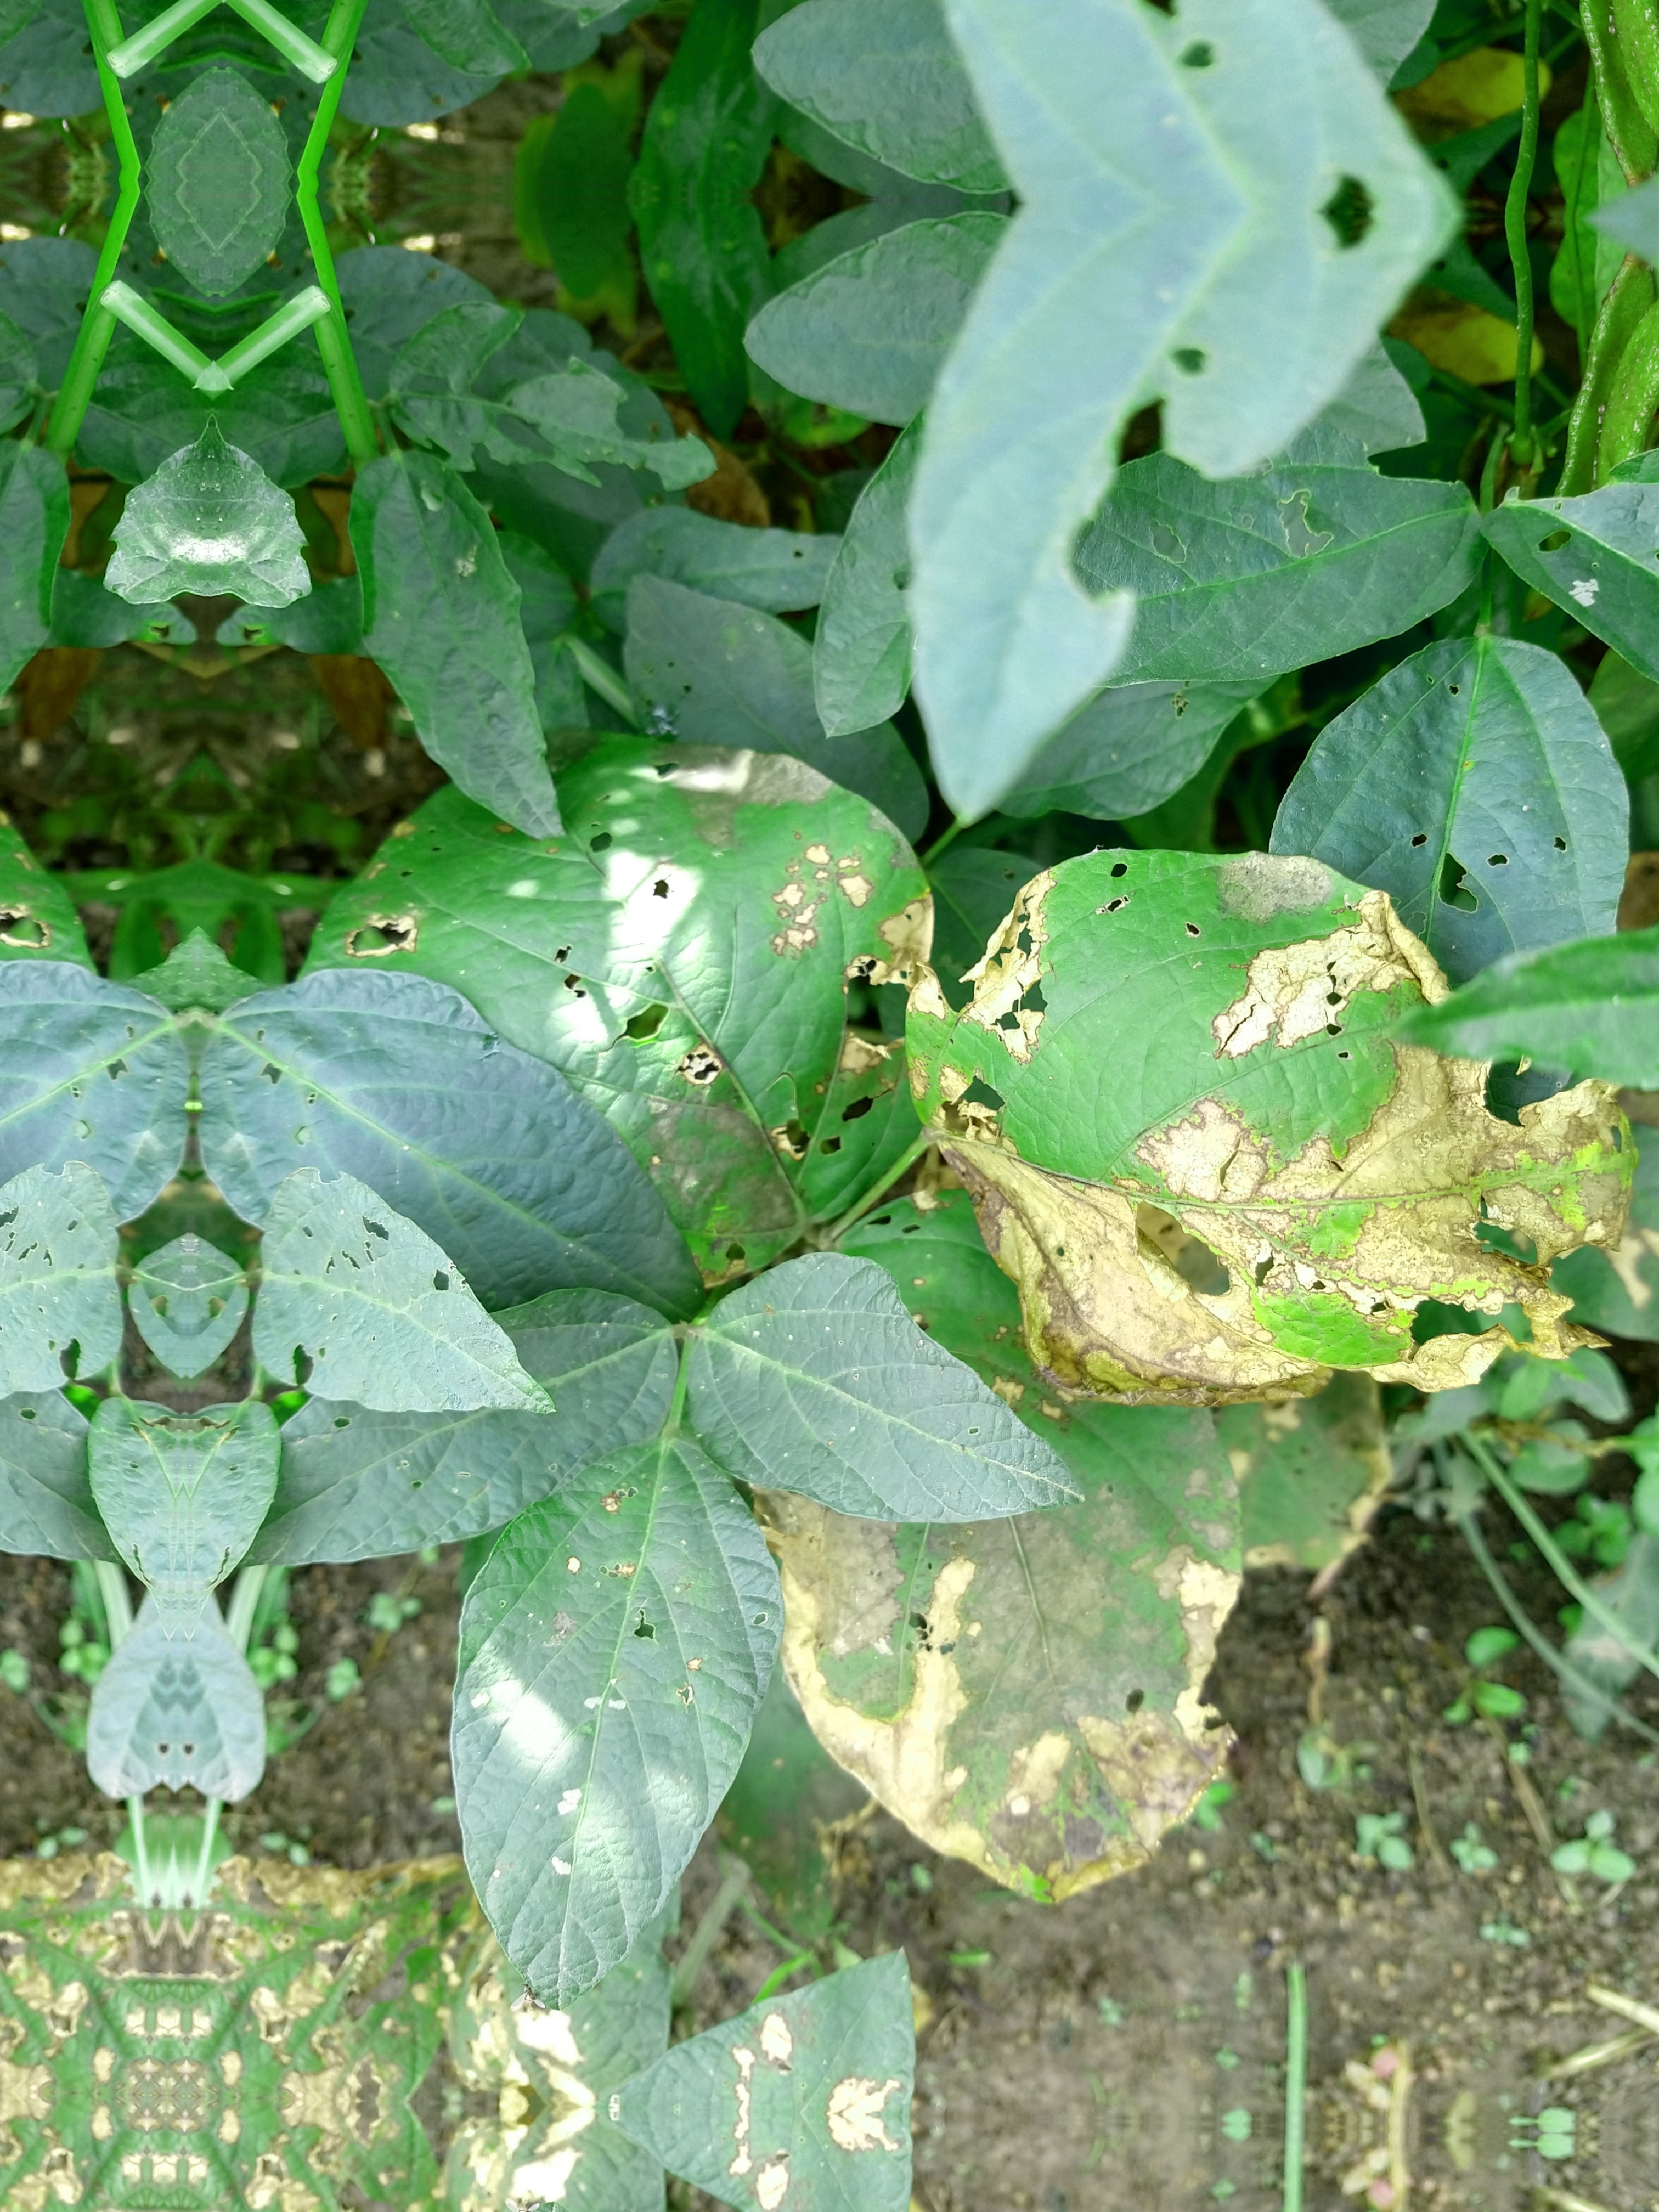
Label: Disease